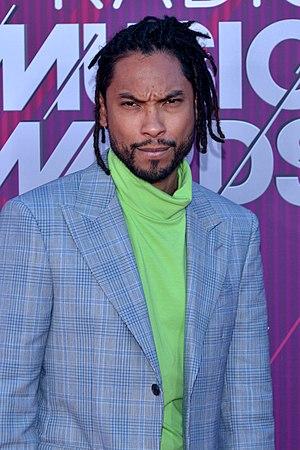
Miguel Jontel Pimentel, plus connu sous le nom de Miguel, né le 23 octobre 1985 en Californie, est un chanteur, auteur et producteur américain.